2008 Republican Party presidential debates and forums

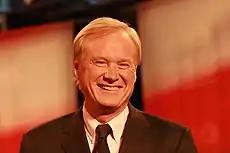
Co-moderator Chris Mathews at the October 9 debate

CNBC, "The Wall Street Journal", and the University of Michigan–Dearborn hosted a Republican debate in Dearborn, Michigan at the Ford Community and Performing Arts Center. It was co-moderated by MSNBC's Chris Matthews and CNBC's Maria Bartiromo. The focus of the debate was on the American economy.